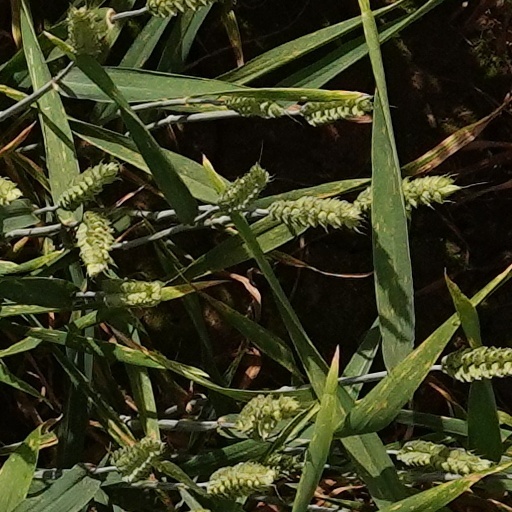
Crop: wheat